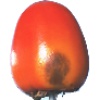
Label: kaki